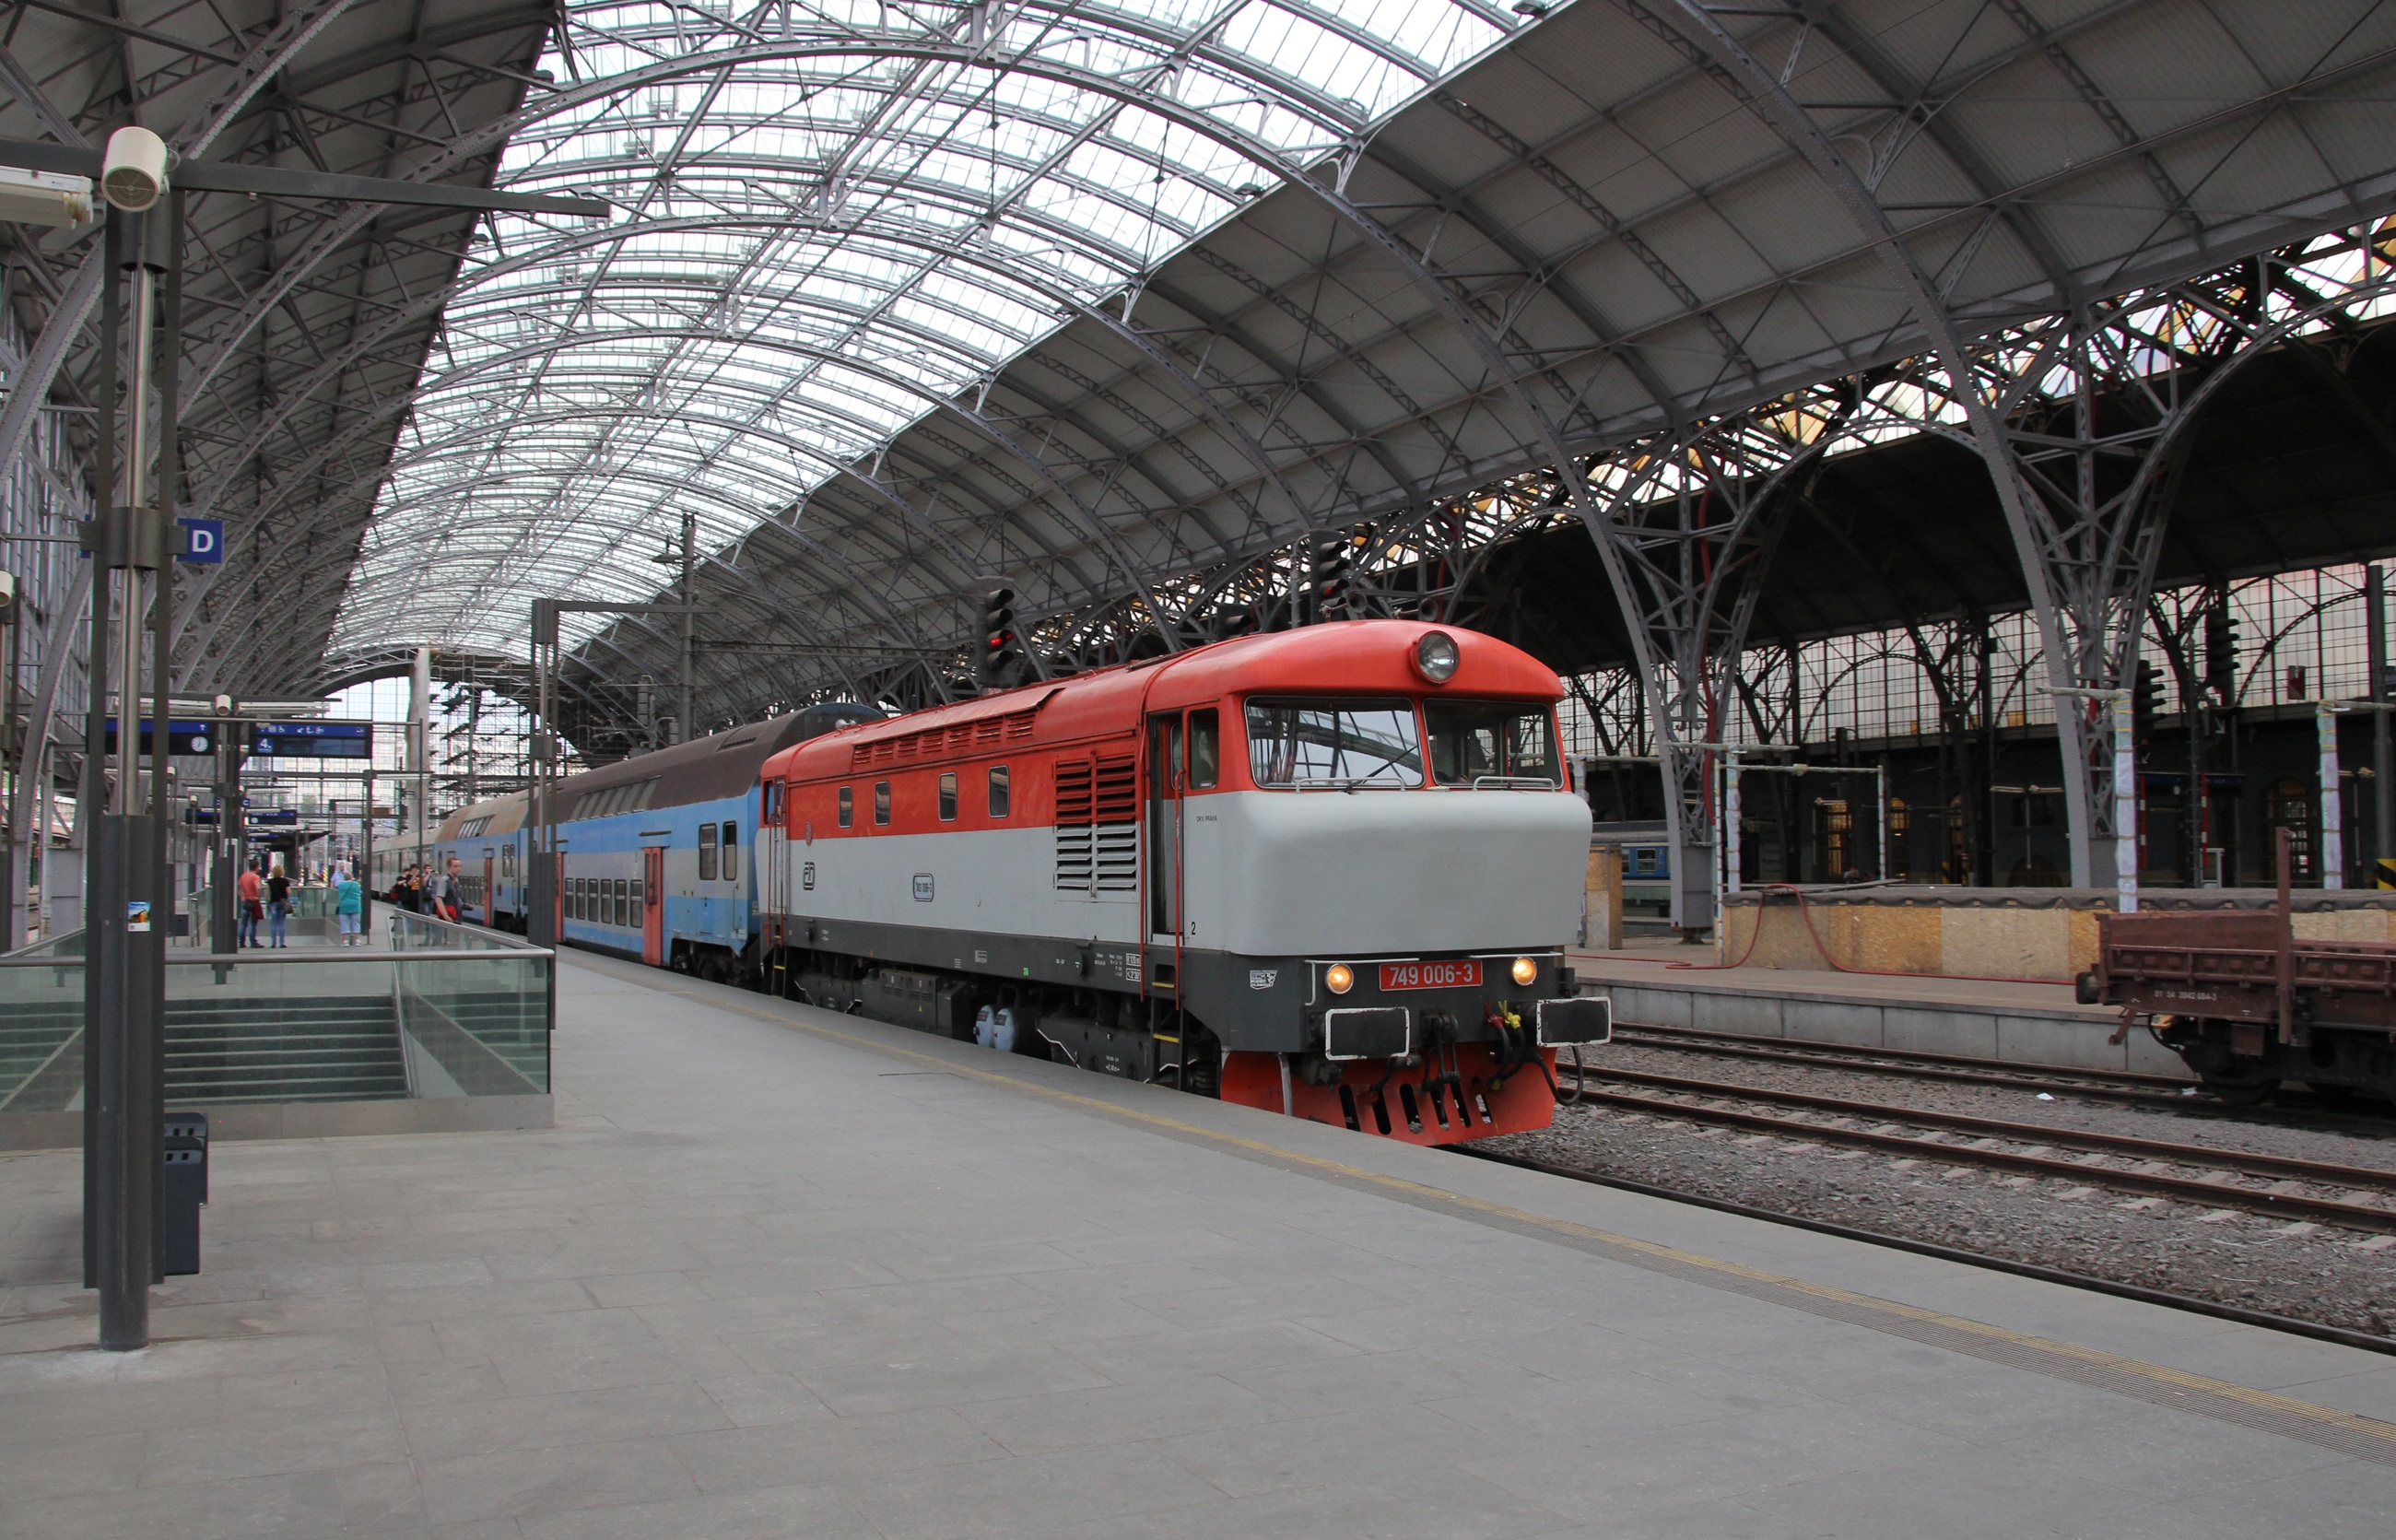
railway, train, transport, vehicle, train station, prague, public transport, locomotive, central station, praha, czech republic, passenger, rail transport, passenger train, diesel locomotive, land vehicle, rolling stock, metropolitan area, railroad car, bardotka, reihe749